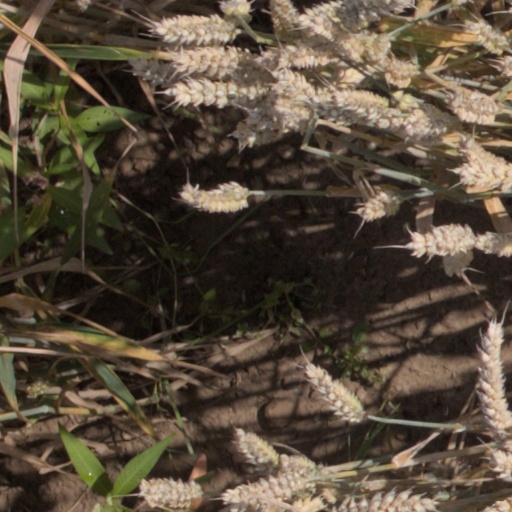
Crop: wheat